Peter Rabbit (film)

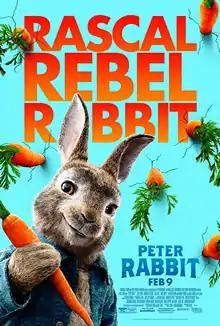
Theatrical release poster

Peter Rabbit is a 2018 live-action animated comedy film based upon the character of the same name created by Beatrix Potter, co-produced by Columbia Pictures, Sony Pictures Animation, Olive Bridge Entertainment, Animal Logic, 2.0 Entertainment, and Screen Australia, and distributed by Sony Pictures Releasing. It was directed by Will Gluck, who also produced the film with Zareh Nalbandian, from a screenplay and story written by Gluck and Rob Lieber. Starring James Corden as the titular character, with Rose Byrne, Domhnall Gleeson, Sam Neill, and Marianne Jean-Baptiste appearing in live-action roles, as well as the voices of Daisy Ridley, Elizabeth Debicki, and Margot Robbie, it's about Peter Rabbit as he deals with new problems when the late Mr. McGregor's great nephew arrives and discovers the trouble Peter's family can get into.